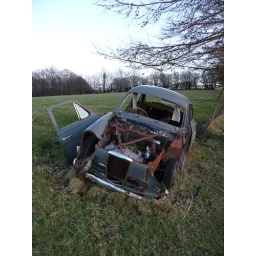
Found sitting in a field at the top of a windswept hill.